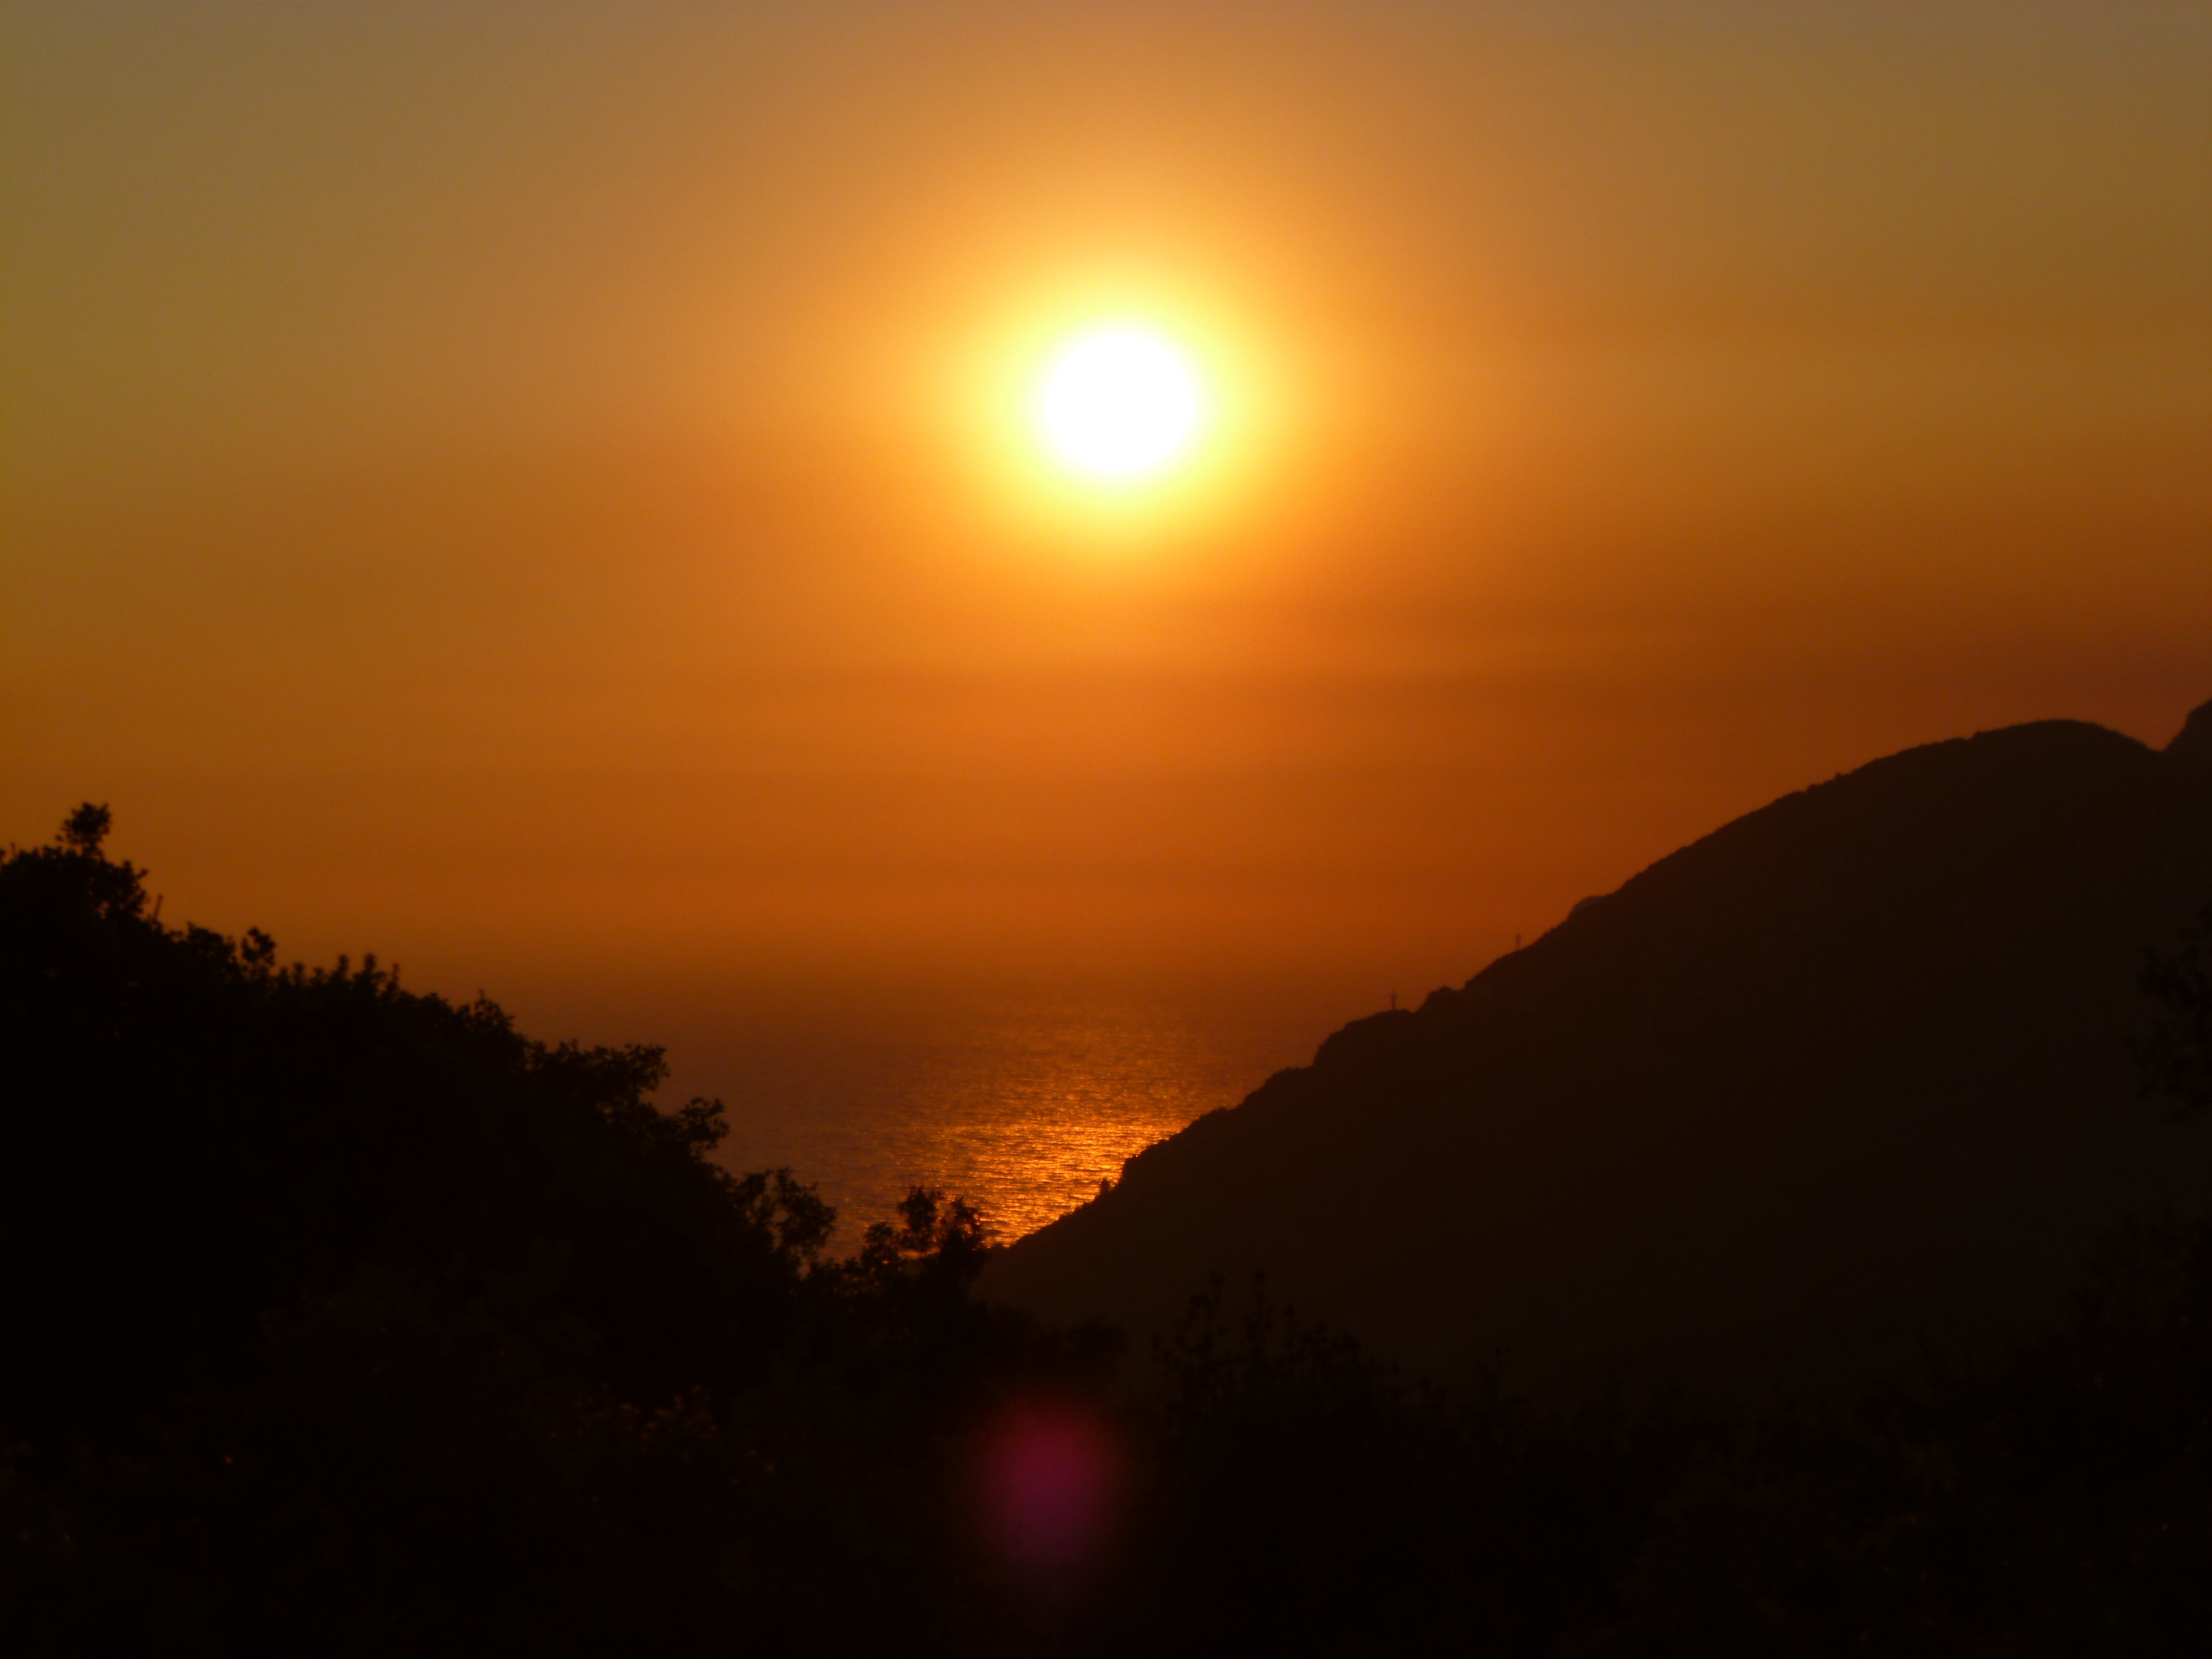
horizon, mountain, sun, sunrise, sunset, sunlight, morning, hill, dawn, atmosphere, dusk, evening, corfu, afterglow, atmospheric phenomenon, red sky at morning, emperors throne